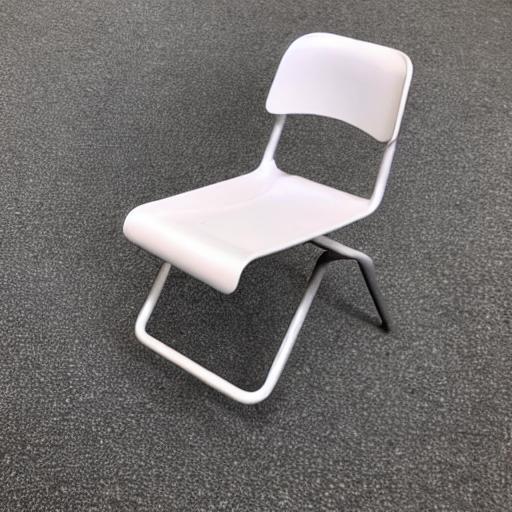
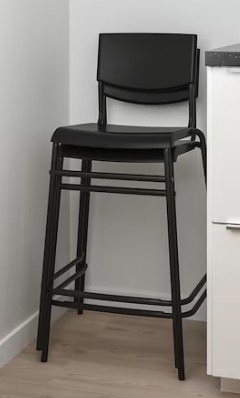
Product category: stool
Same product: no